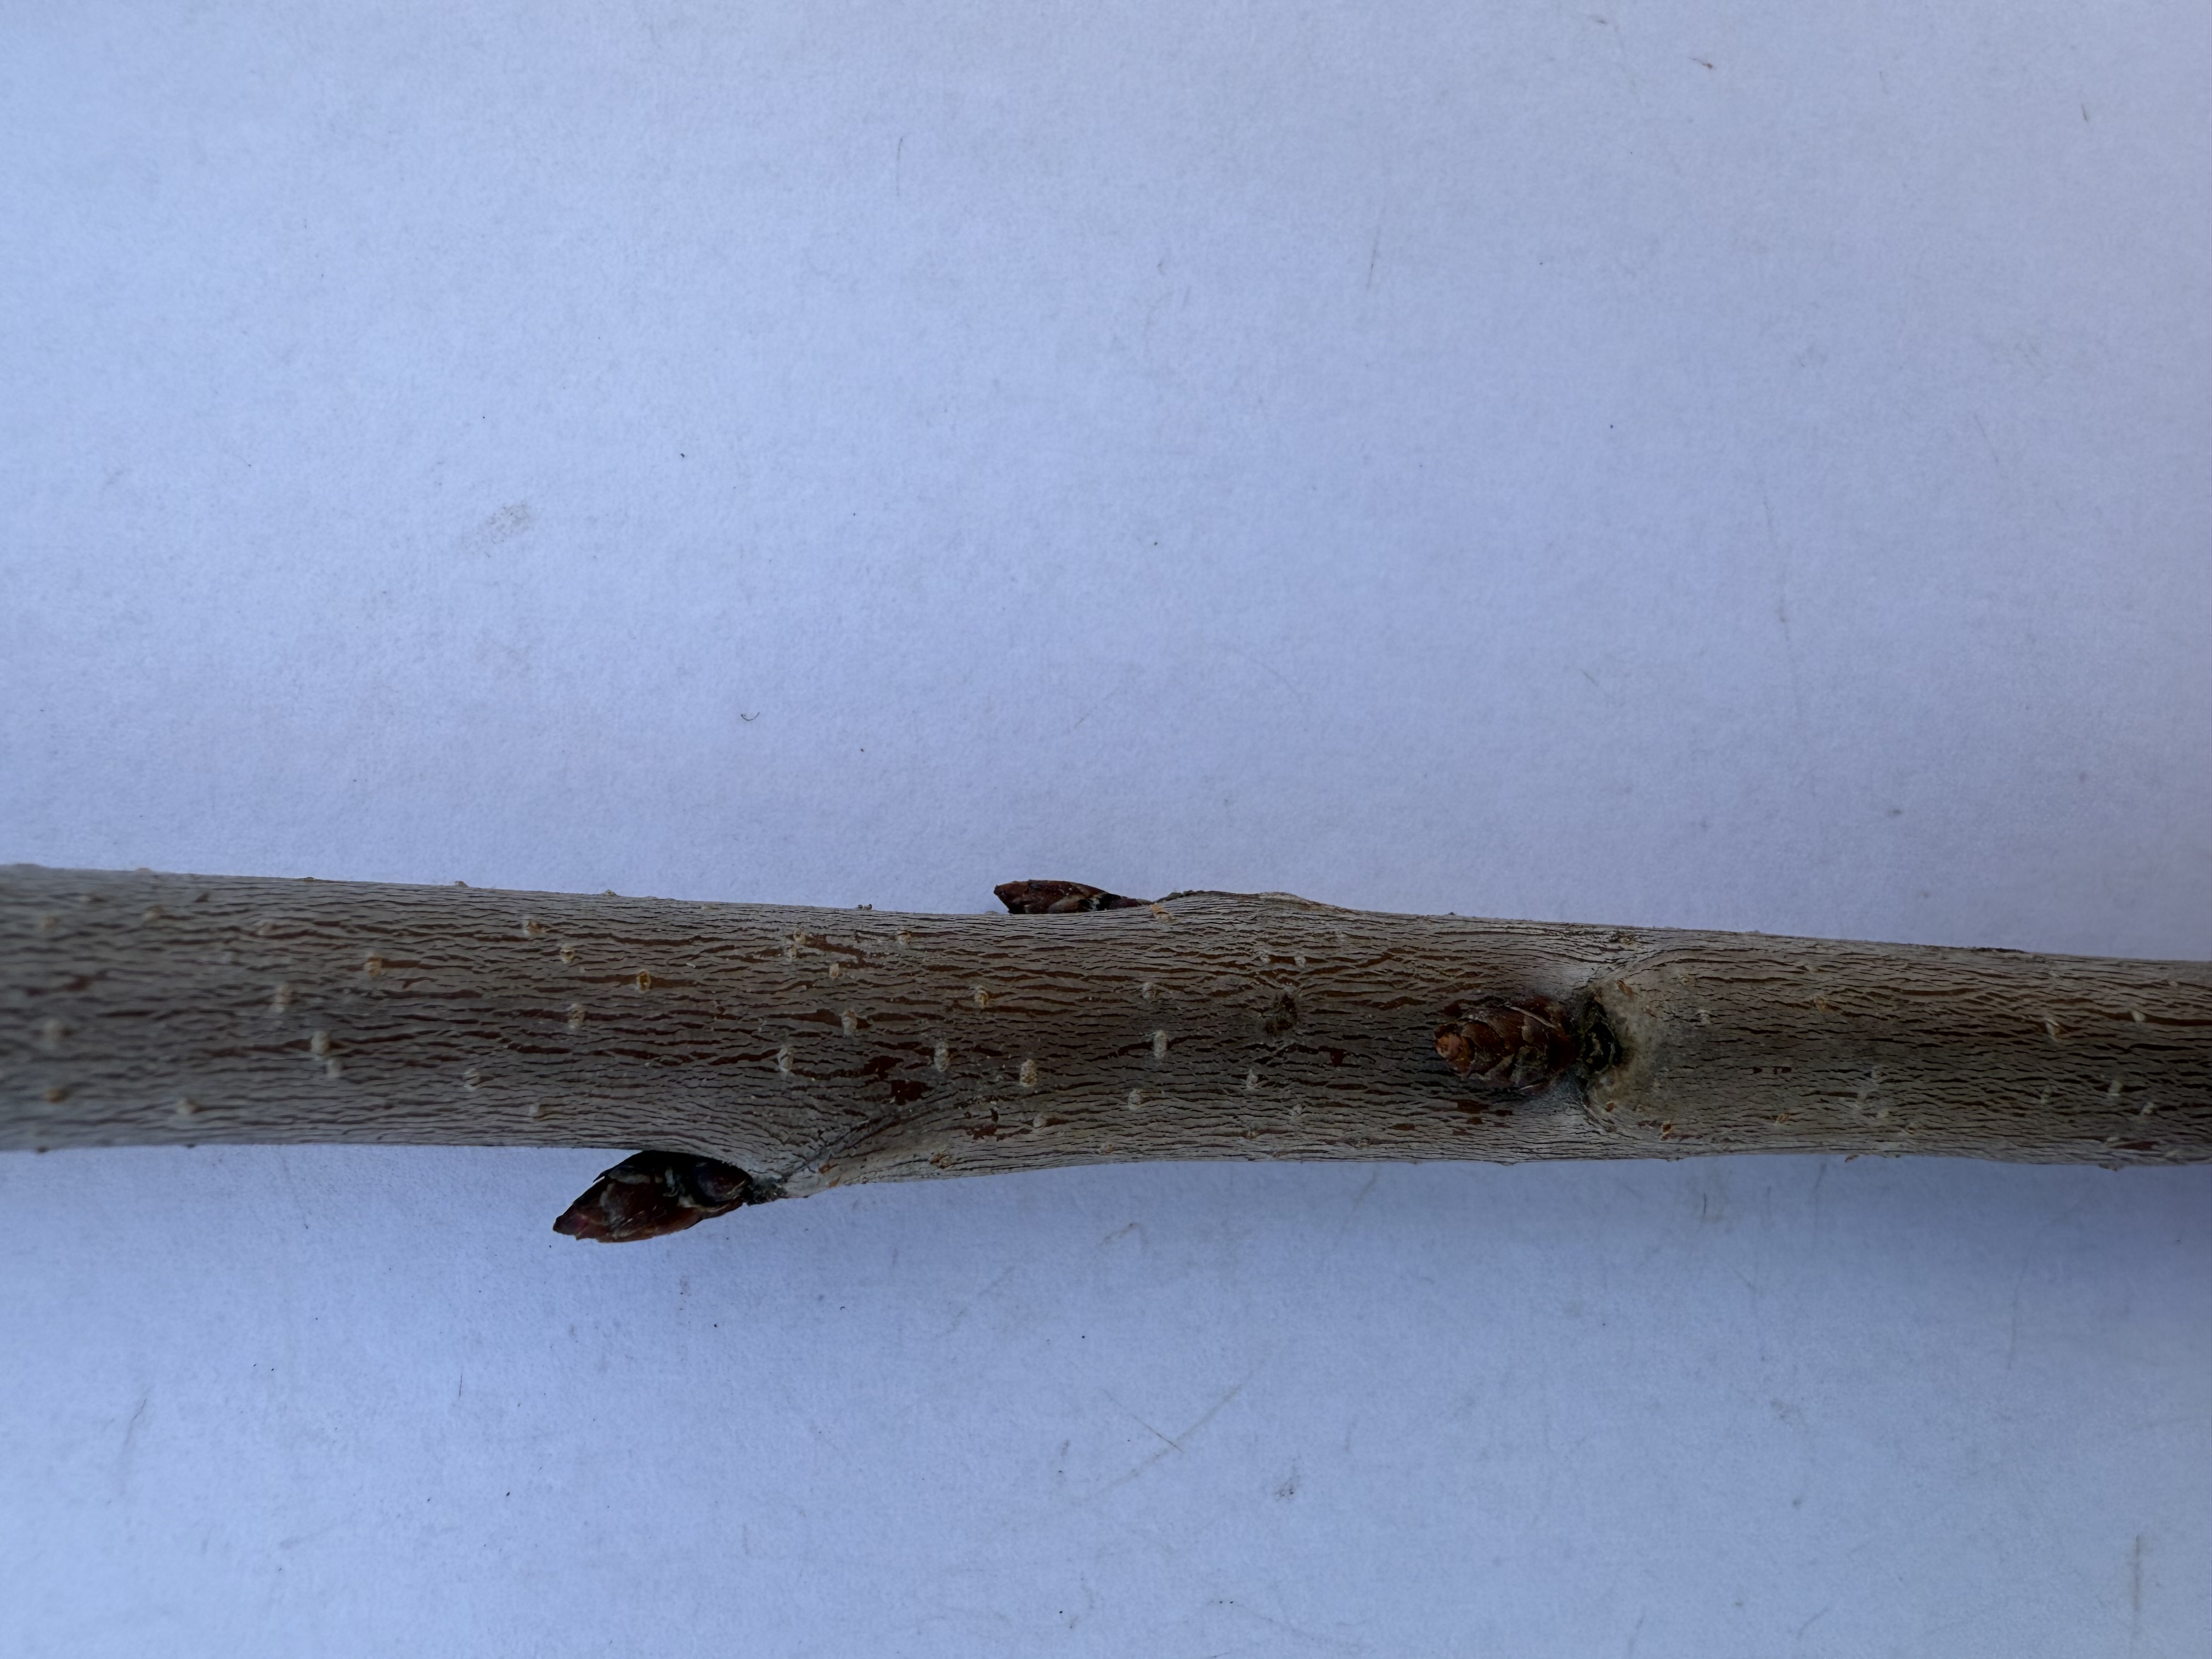
Variety: Napolyon Cherry